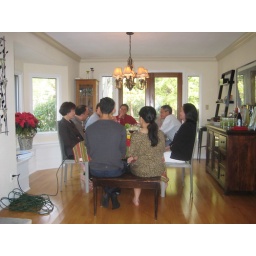
The one in the red shirt